Harry Chase (artist)

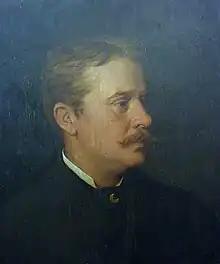
1883 Portrait of Harry Chase by Benoni Irwin

Henry Seymour Chase Jr. (February 2, 1853 in Woodstock, Vermont – October 1, 1889 in Sewanee, Tennessee), better known by his professional name Harry Chase, was an American artist who specialized in marine paintings.